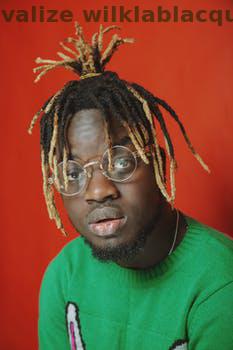
Label: Watermark